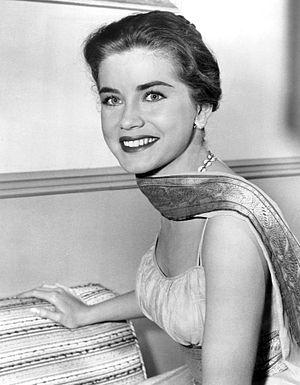
Dolores Hart est une actrice américaine devenue religieuse, née le 20 octobre 1938 à Chicago, Illinois.